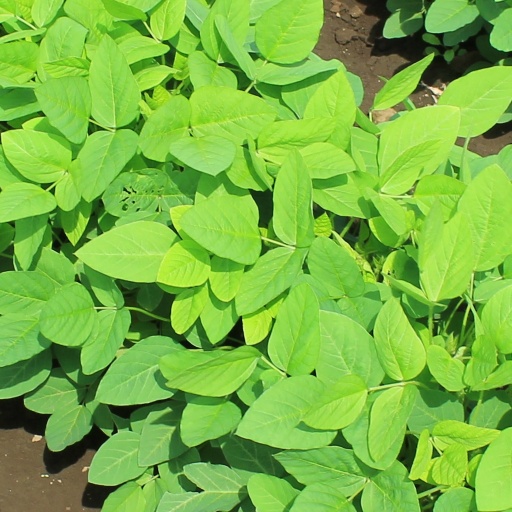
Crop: soybean